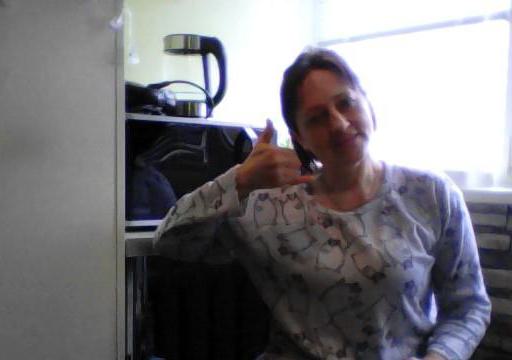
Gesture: call